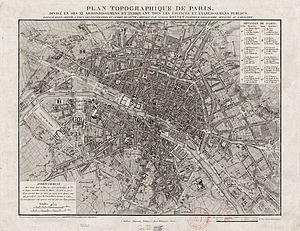
Cet article recense les plans de Paris, en France.